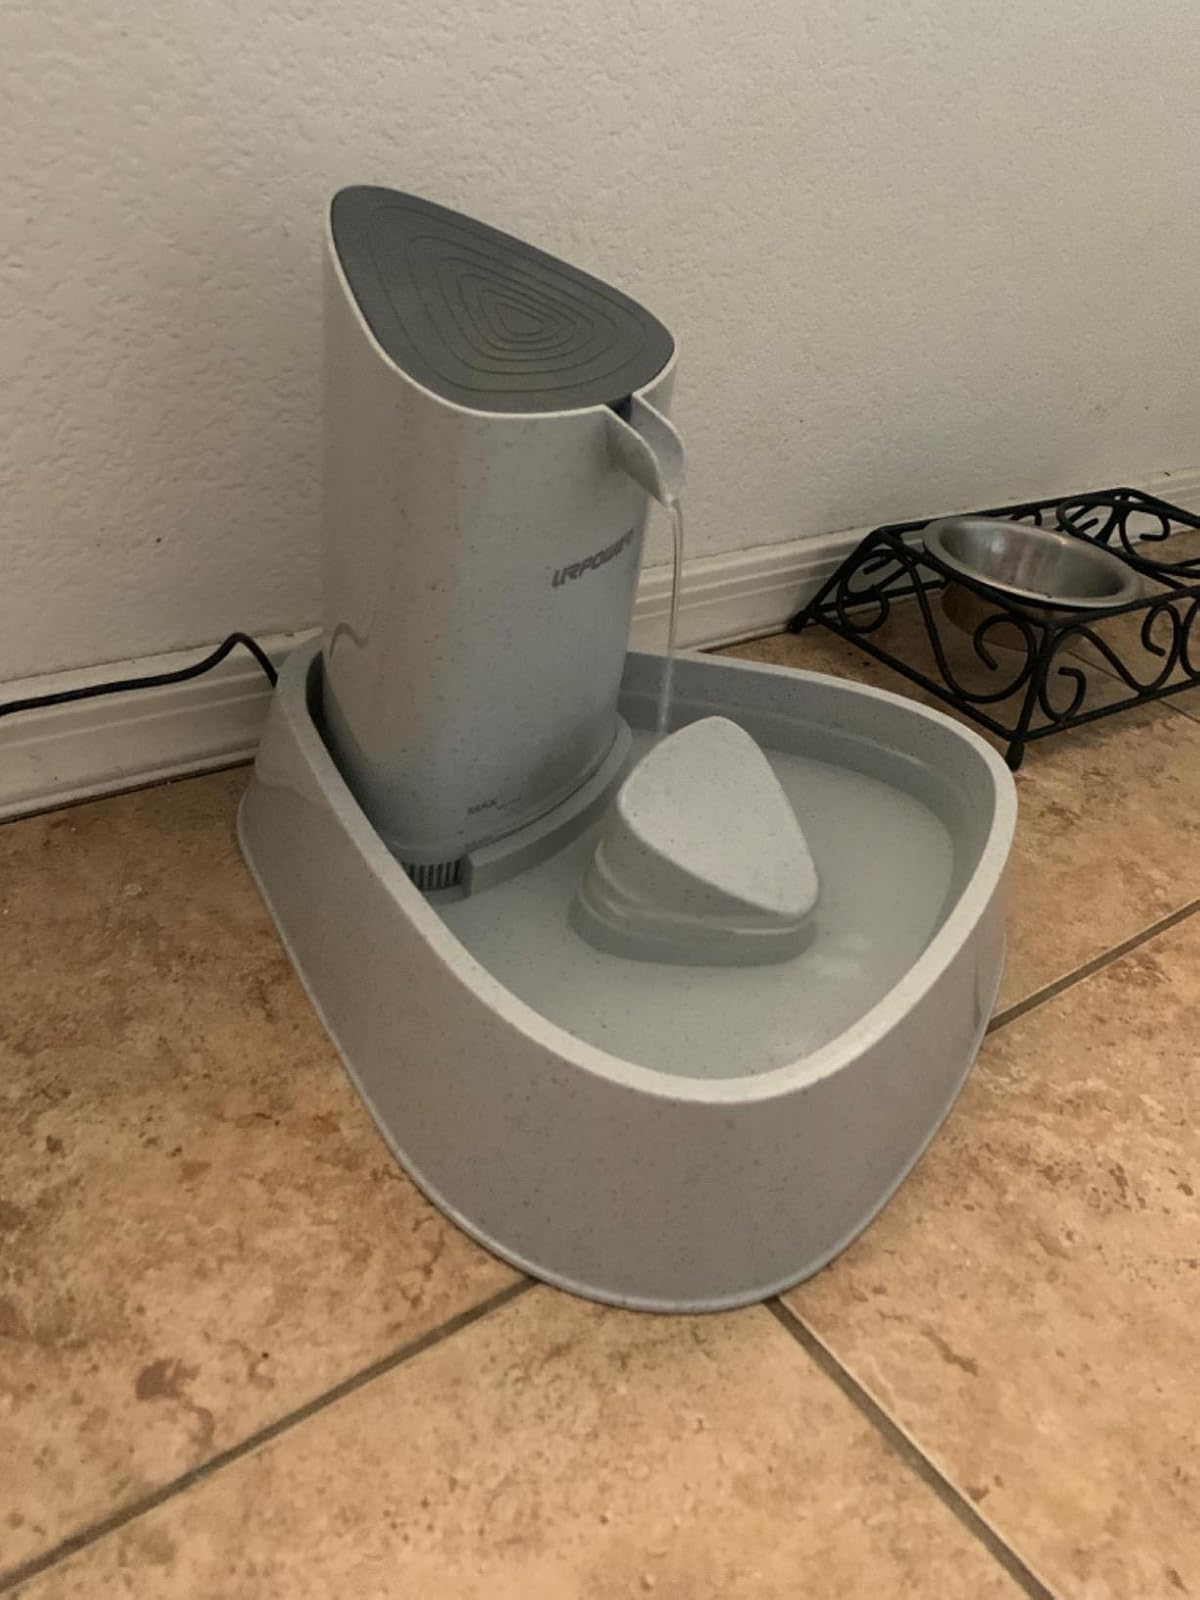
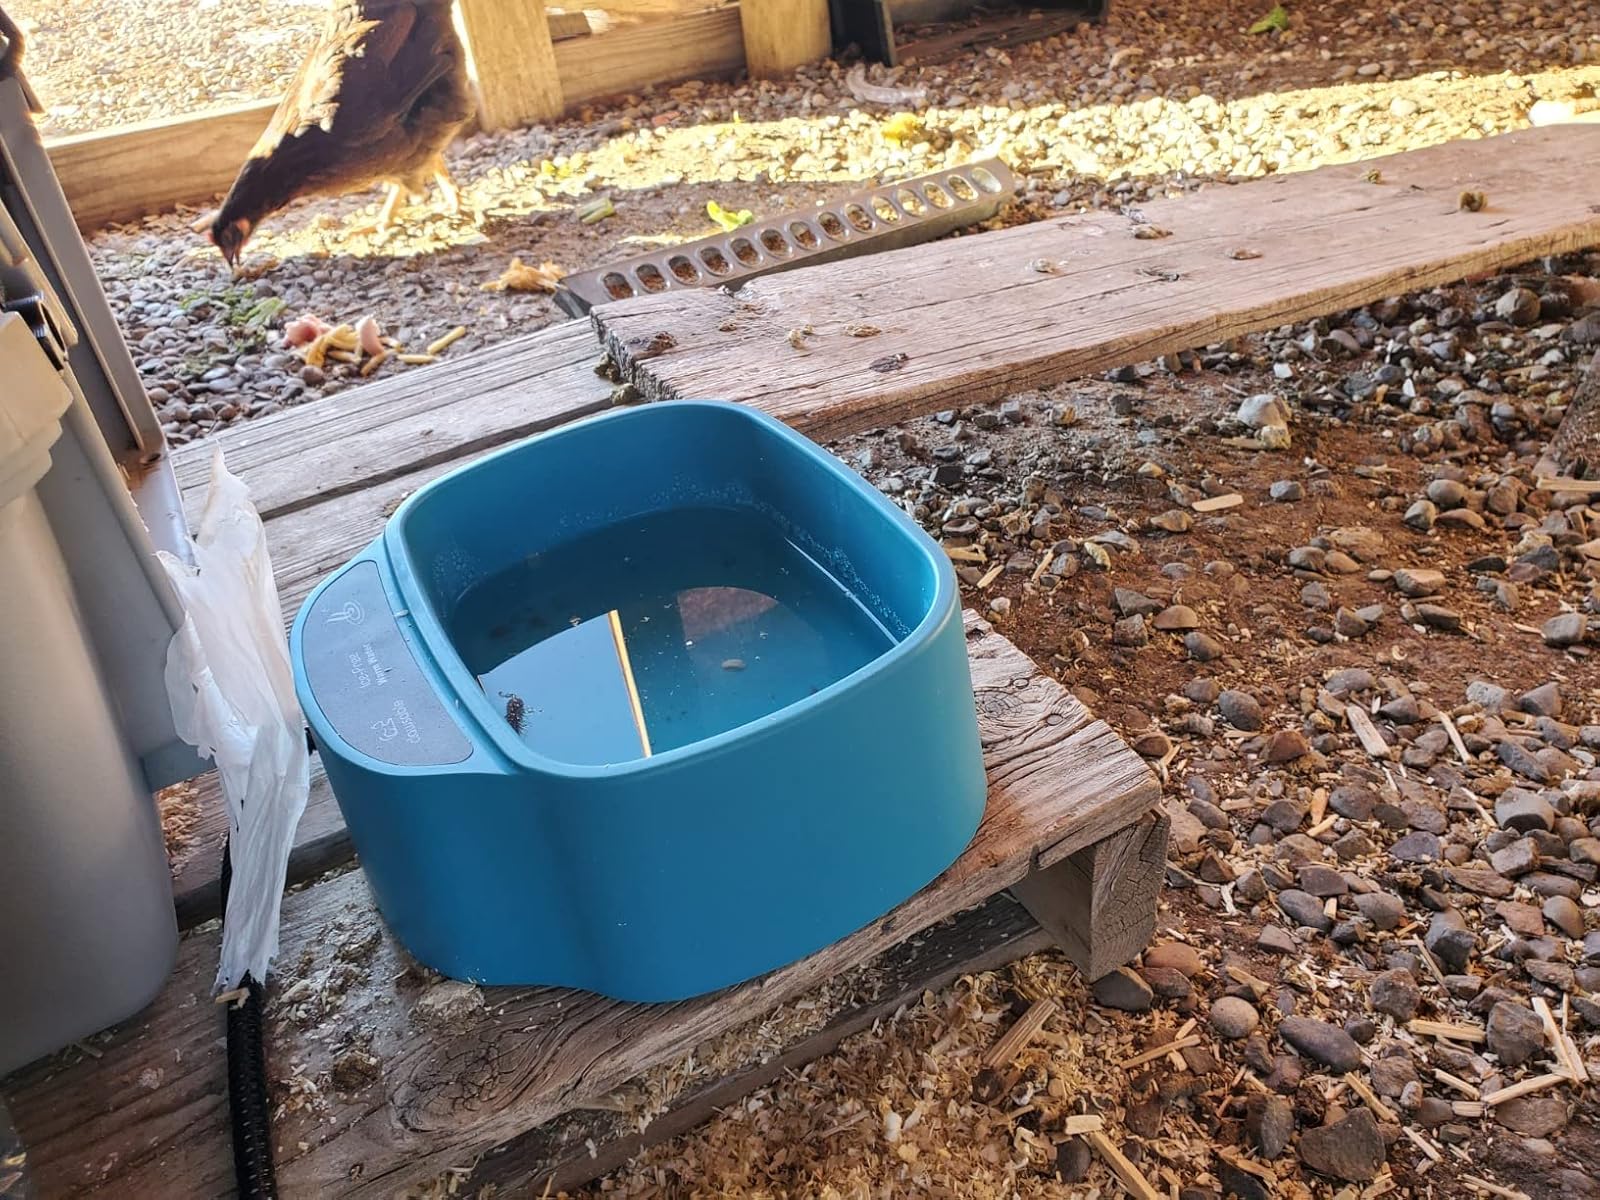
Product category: items_bowl
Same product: no